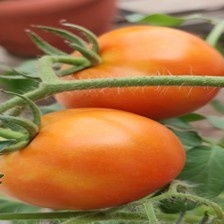
Label: tomato